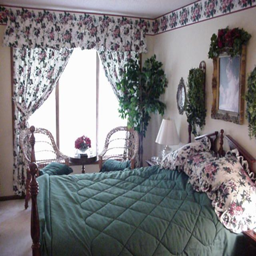
all bedrooms have large windows providing more light than your typical conventional home .